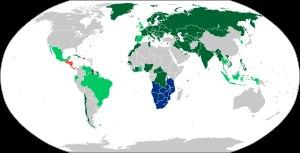
La Convention de Vienne sur la signalisation routière, adoptée le 8 novembre 1968, reconnaît que l’uniformité internationale des signaux et symboles routiers et des marques routières est nécessaire pour faciliter la circulation routière internationale et pour accroître la sécurité sur la route.